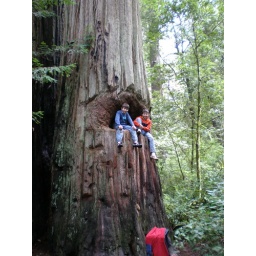
boys in the tree